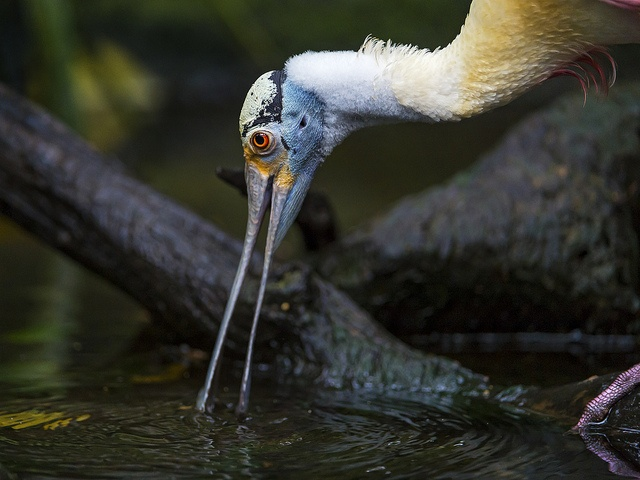
A long bill bird standing in a pond next to a tree branch.
A long beaked bird is drinking from water.
An exotic bird with a long bill bends over to drink water.
Bird with the tip of its dagger bill in water.
A bird sticking it's beak in the water.